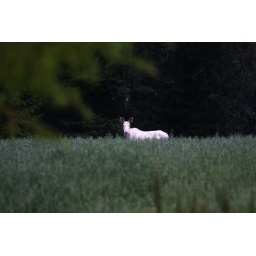
Rare white Moose outside my parents house in Sweden.